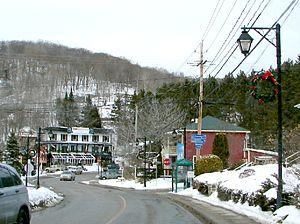
Centre du village originale de Mont-Tremblant
Mont-Tremblant est une ville située dans la municipalité régionale de comté des Laurentides, dans la région administrative des Laurentides, au Québec. La ville tient son nom du mont Tremblant, et est connue pour ses fonctions de station balnéaire au centre de villégiature de Tremblant.
La route 327 est une route régionale québécoise située sur la rive nord du fleuve Saint-Laurent. Elle dessert la région administrative des Laurentides.